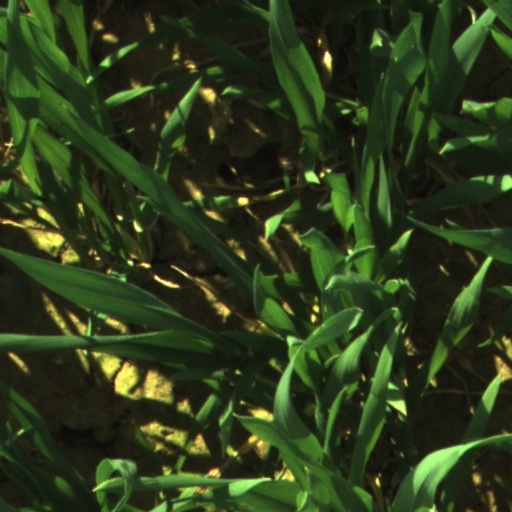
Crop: wheat